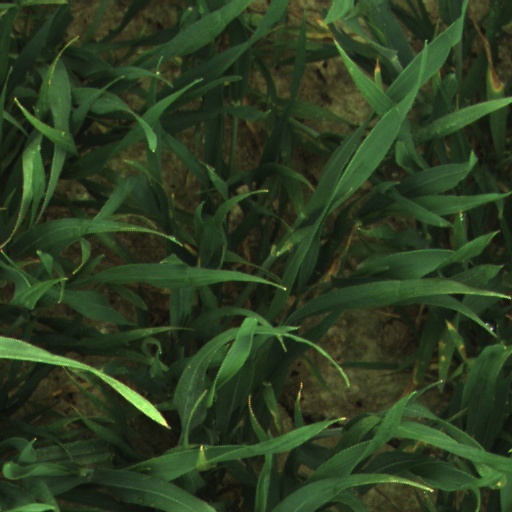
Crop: wheat